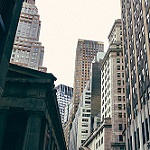
Label: buildings